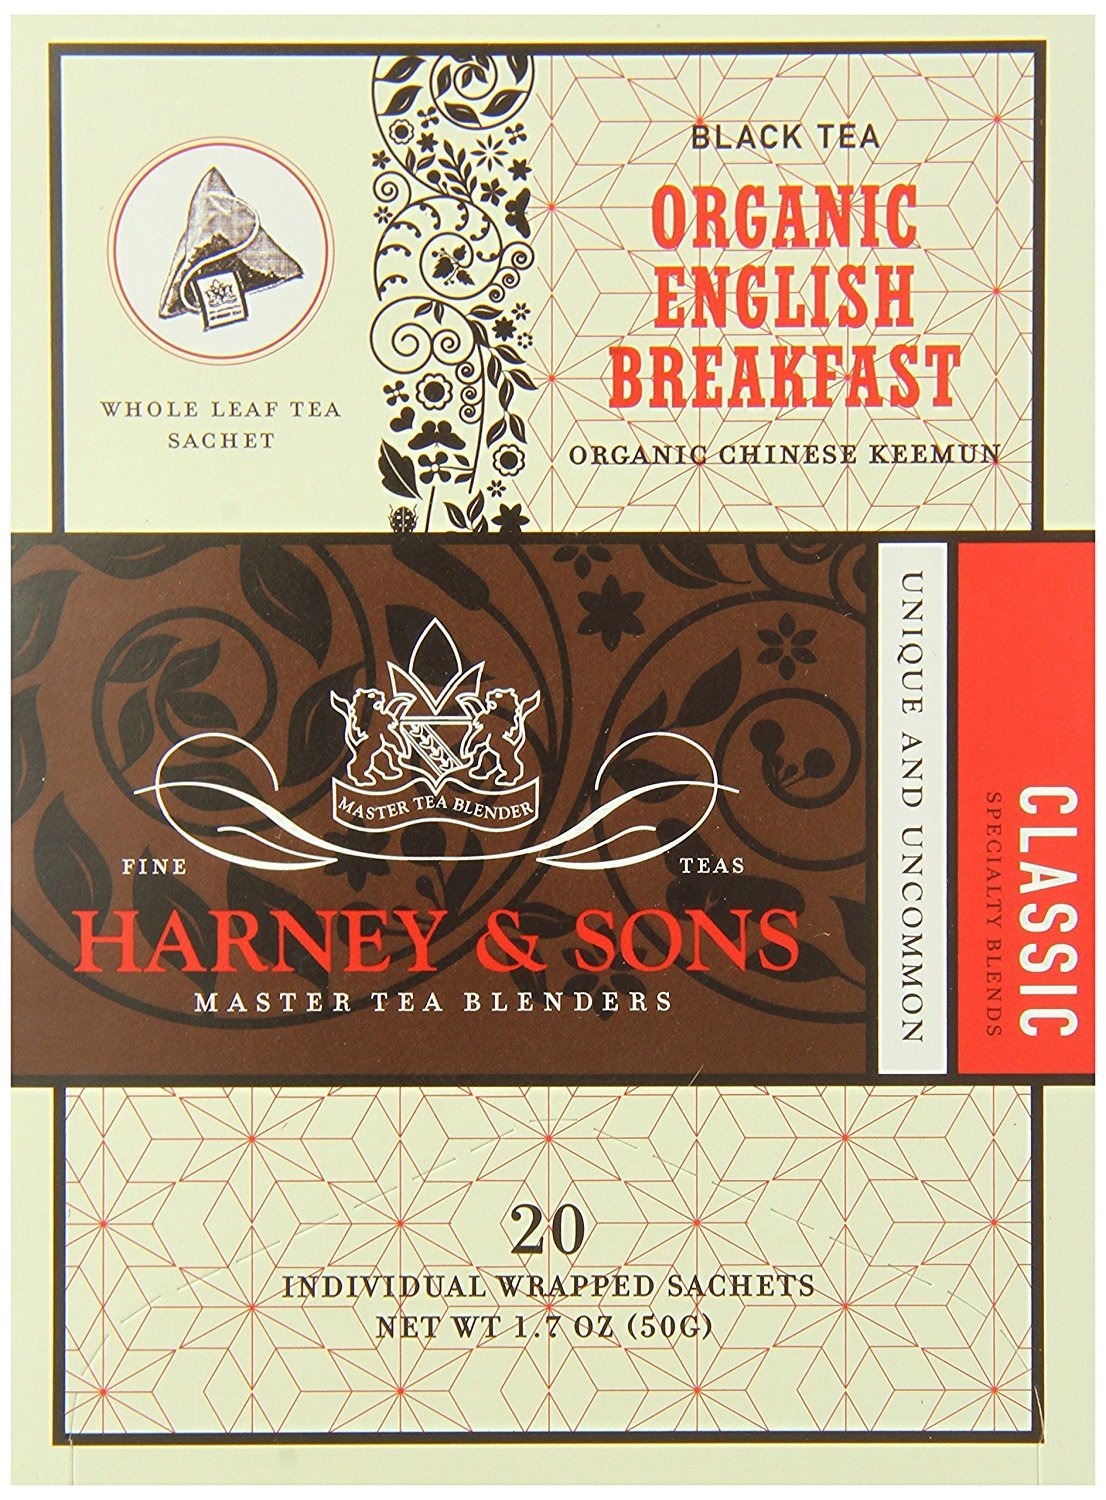
Item Name: Harney & Sons Organic English Breakfast | 20 Wrapped Sachets, 20 Count Pack of 6, 100% Pure Black Tea
Bullet Point 1: Made from organic Chinese Keemun tea
Bullet Point 2: Good, strong classic flavor
Bullet Point 3: It can be enjoyed on its own or with milk and sugar
Bullet Point 4: Steep for 4-5 minutes in boiling water before drinking
Bullet Point 5: Kosher
Value: 120.0
Unit: Count

Price: 99.44